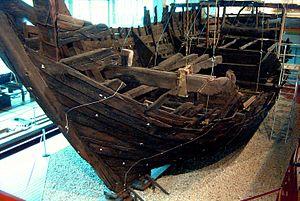
Un voilier est un bateau à voiles, propulsé par la force du vent. Historiquement, le voilier a été le premier moyen de transport à moyenne et longue distance. Les voiliers transportaient les marchandises, les passagers, le courrier. Ils étaient utilisés pour la pêche en mer, les activités militaires et les batailles navales.
L'histoire économique de la France s'écrit à partir de 476, lors de la « chute de l'Empire romain ».
On désigne par cogue un type de bateau utilisé en mer du Nord au cours du Moyen Âge.